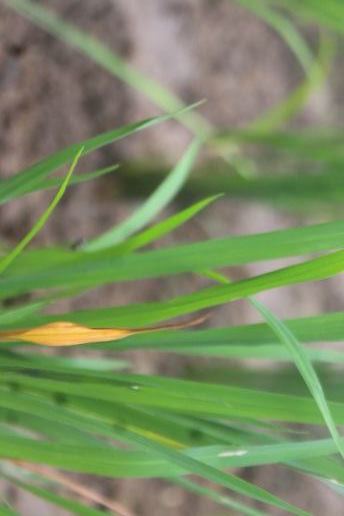
Disease: Tungro